May 2022 Canadian derecho

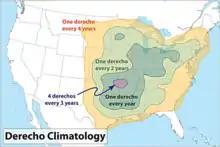
Derecho frequency

Derechos affecting this region typically develop in the U.S. Midwest and affect only a small part of the Quebec City-Windsor Corridor. This was the first deadly event of this magnitude in Canada since 1999. In Southern Ontario, frequency of a derechos on average once every year in the extreme southwest (Windsor, parts of Essex County), to about once in every four years further north into central areas of Southern Ontario (Barrie, Peterborough, Kingston) and in Northwestern Ontario along a narrow strip of the Minnesota international border. The historic range has likely shifted northward, due to climate change